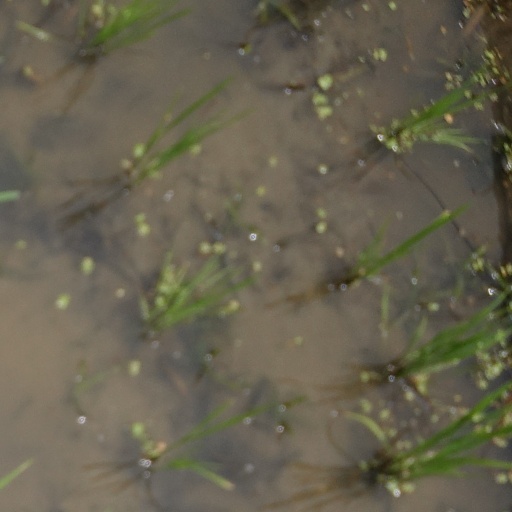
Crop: rice